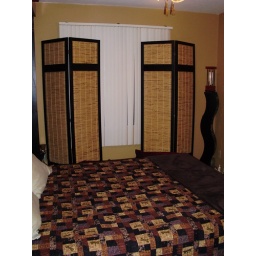
Zen bedroom in my friends' house